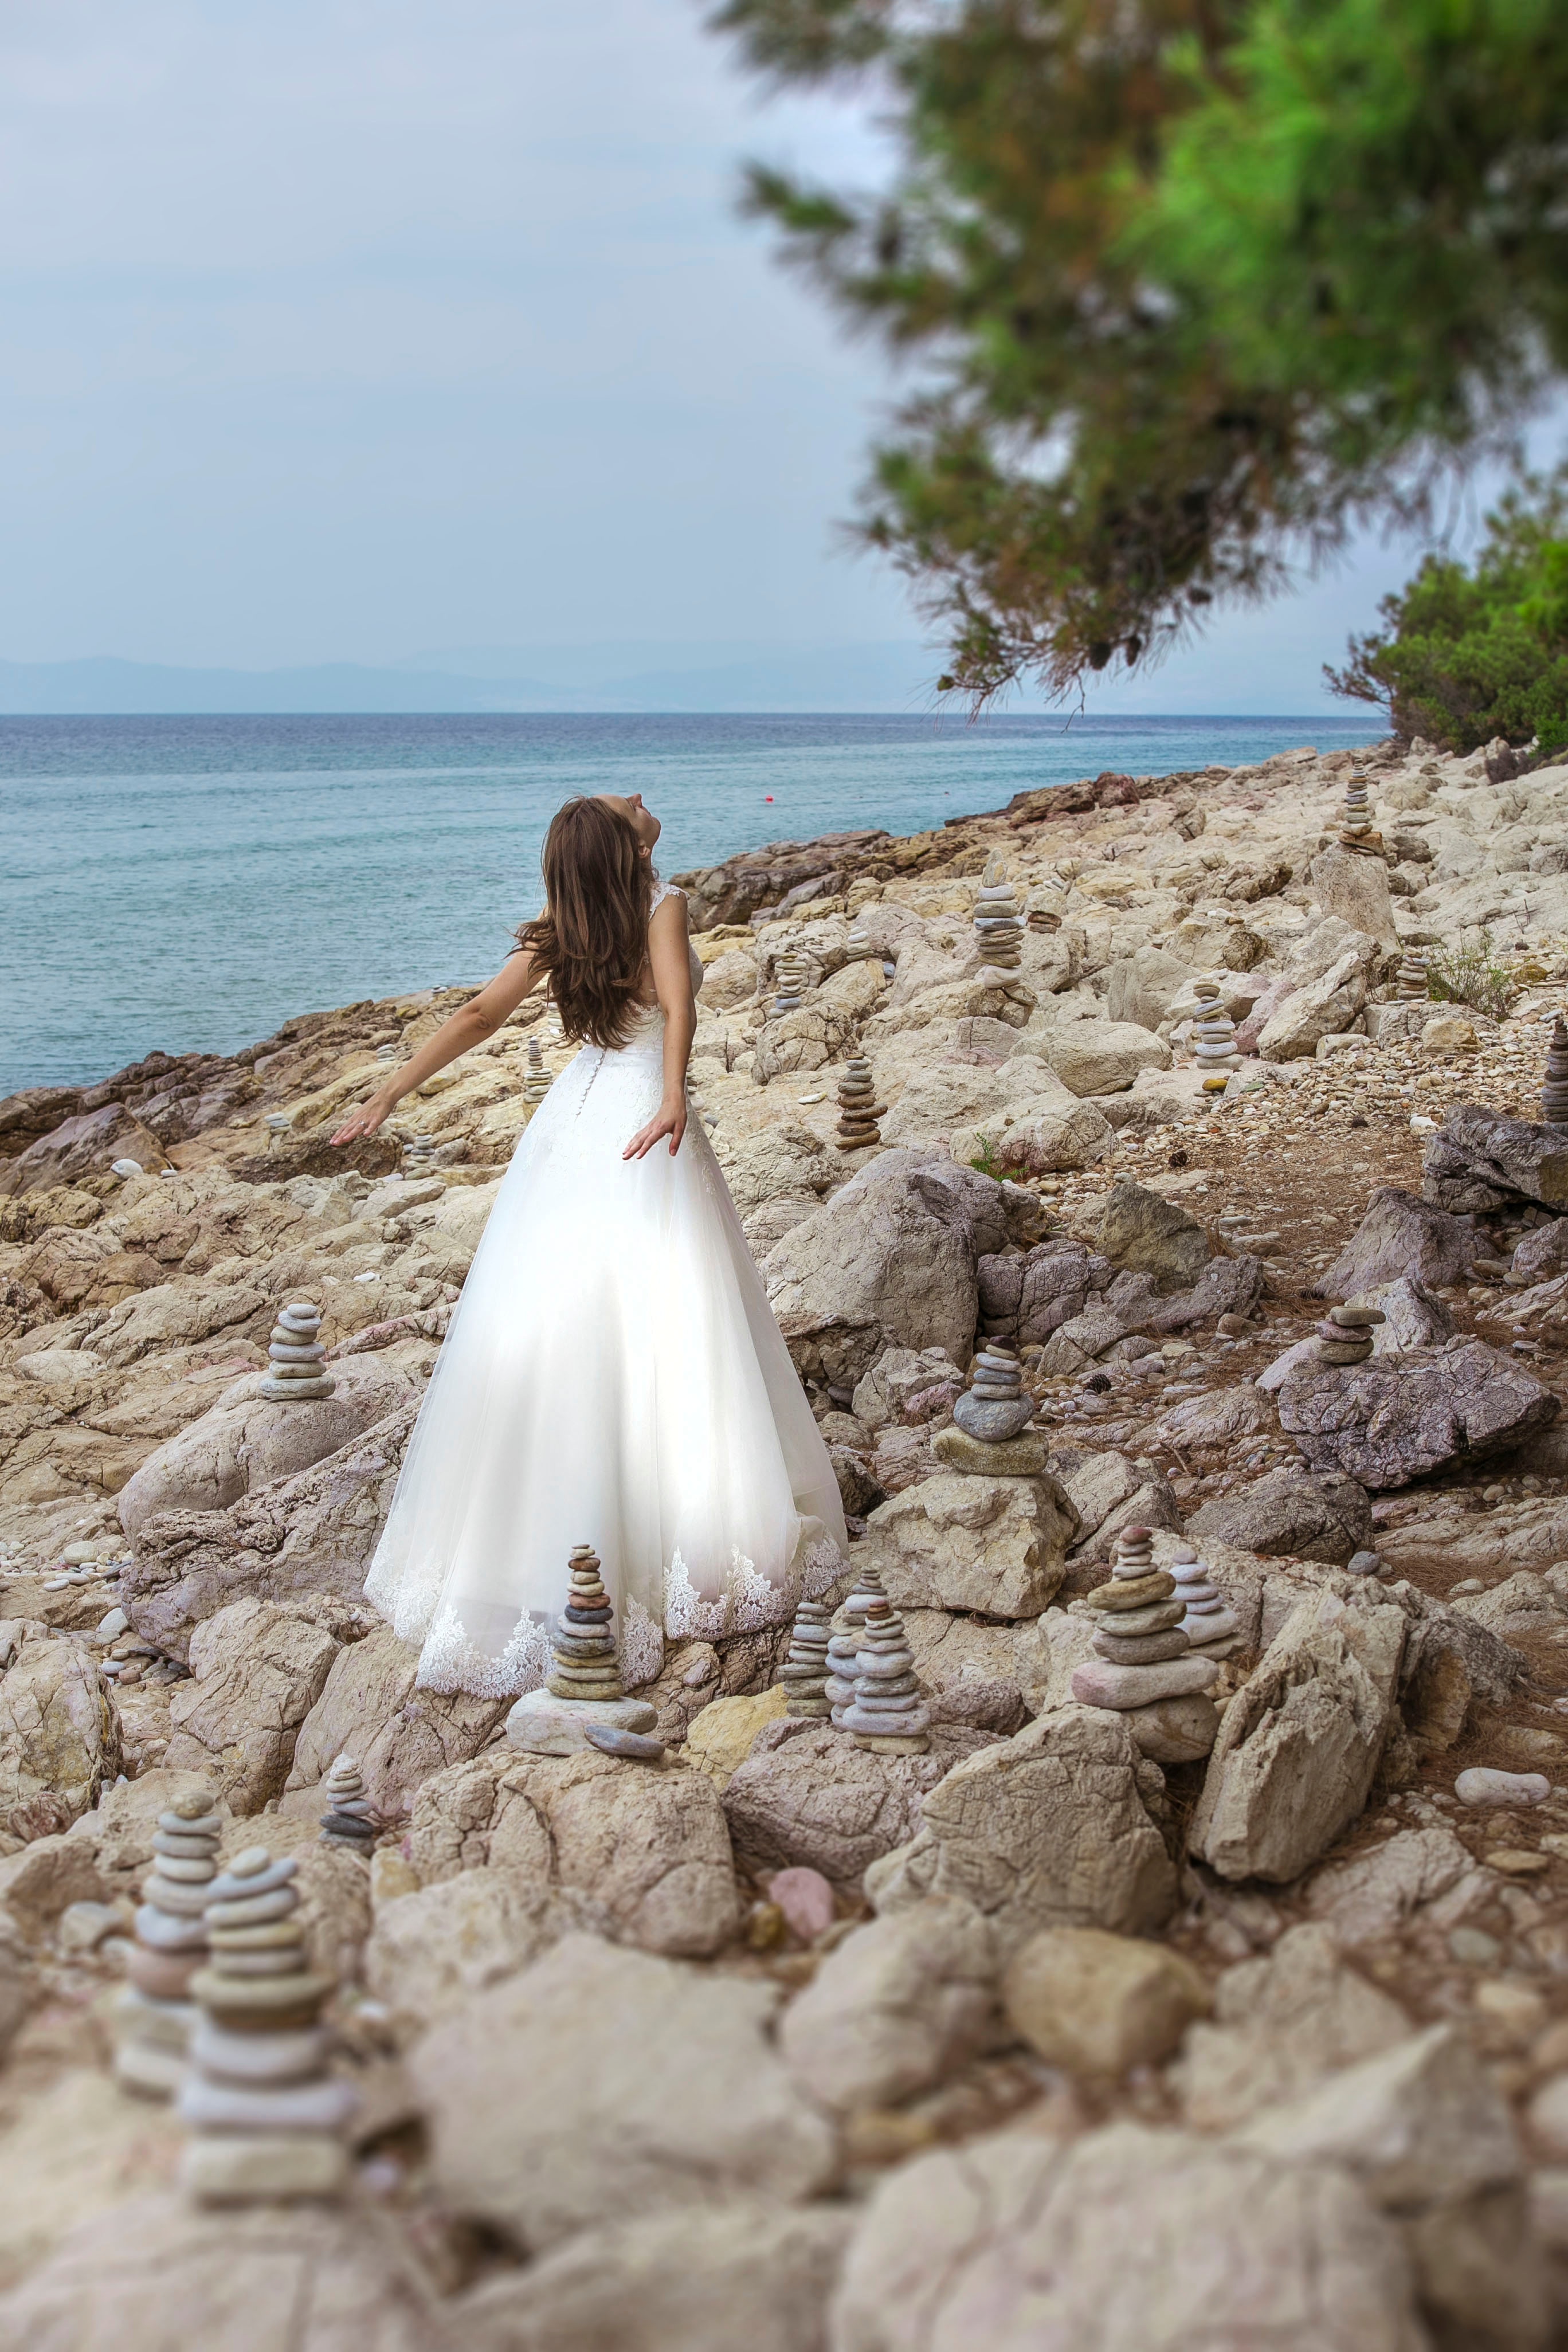
beach, sea, coast, sand, rock, woman, shore, flower, spring, bride, ceremony, dress, photograph, beauty